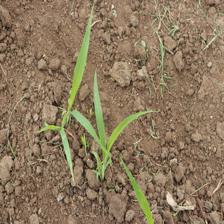
Label: Sorghum